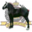
Label: horse